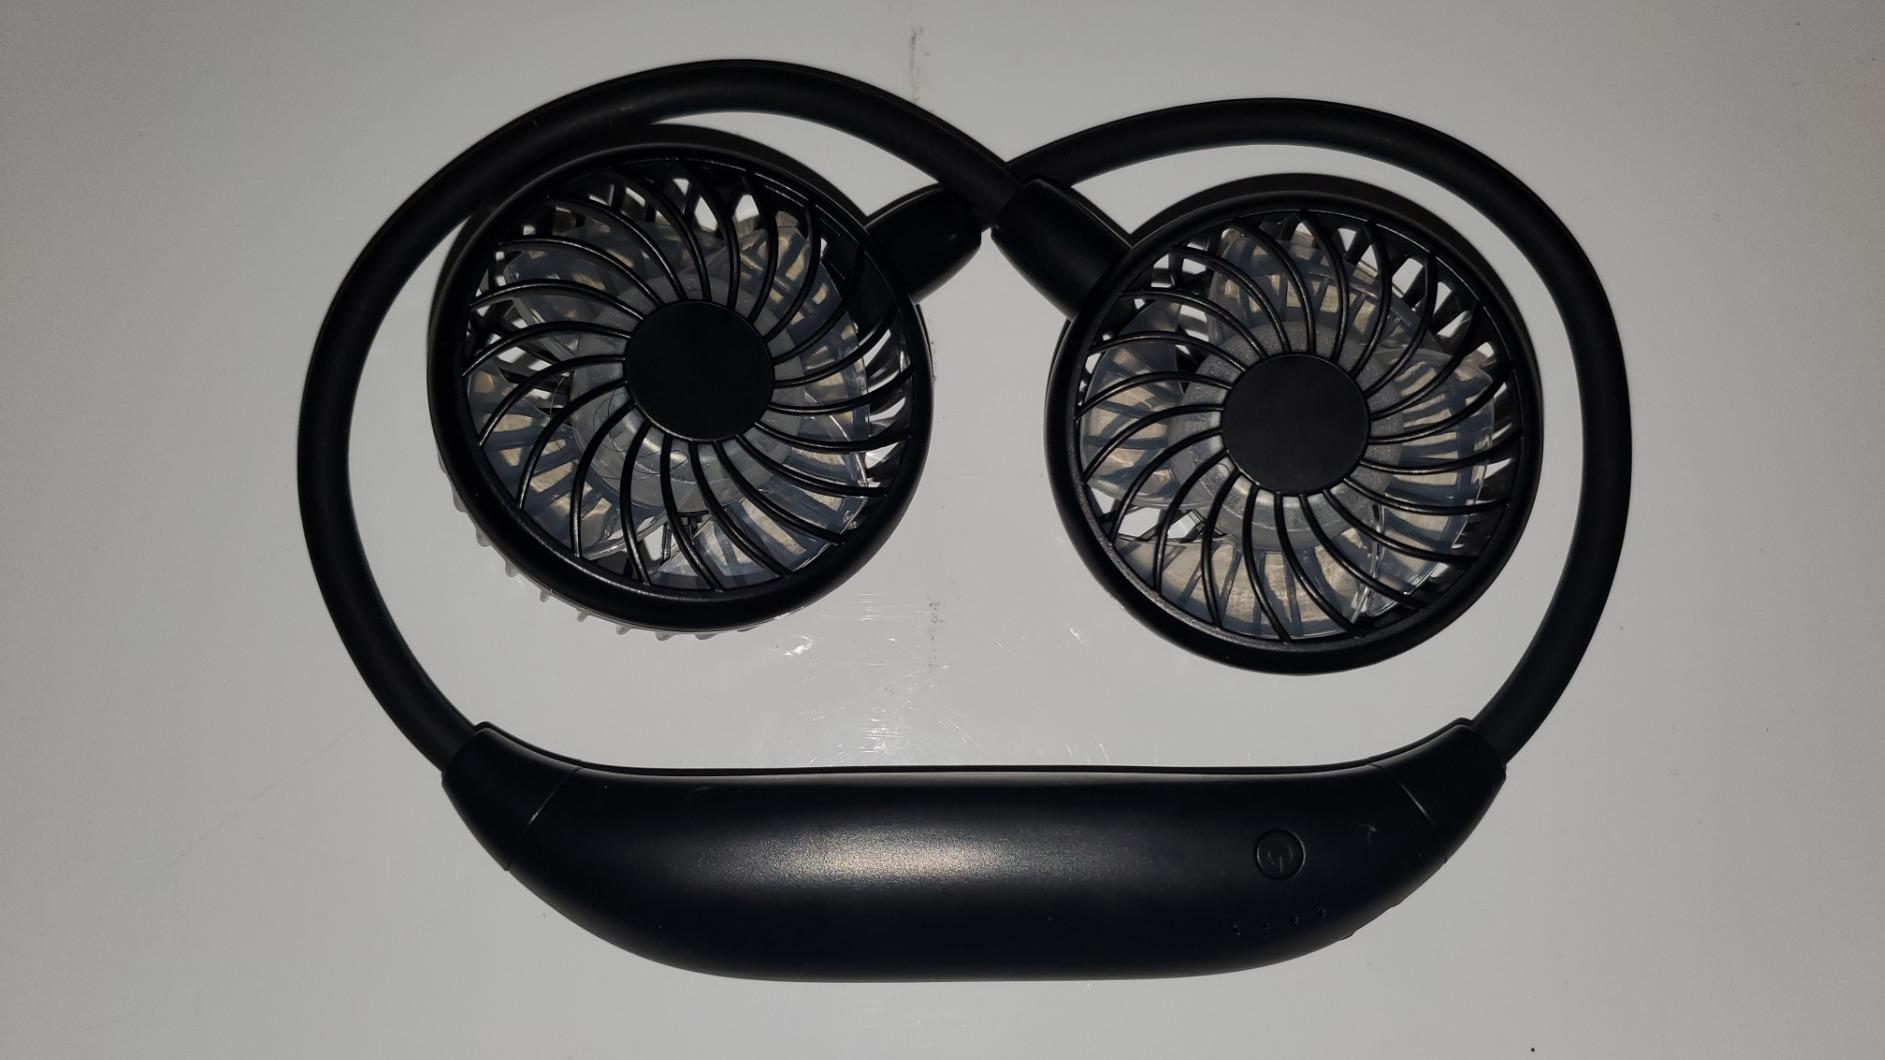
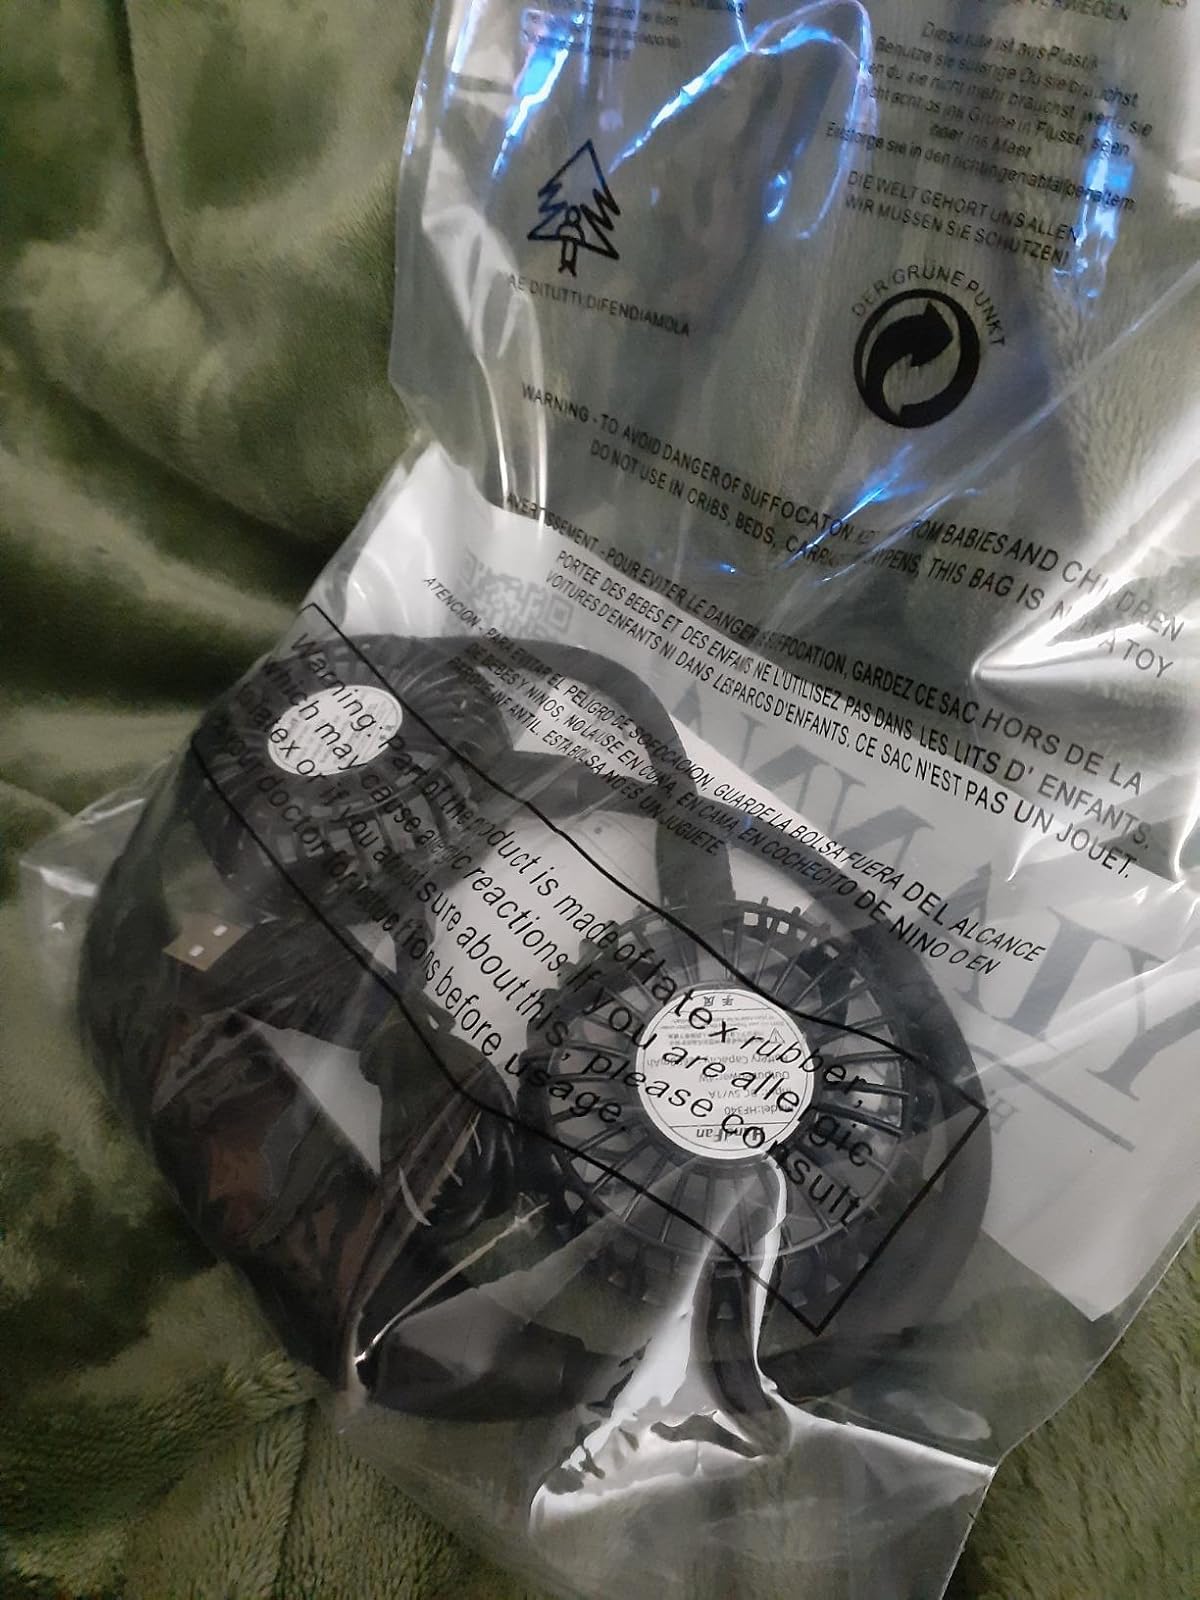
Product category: fan
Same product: yes